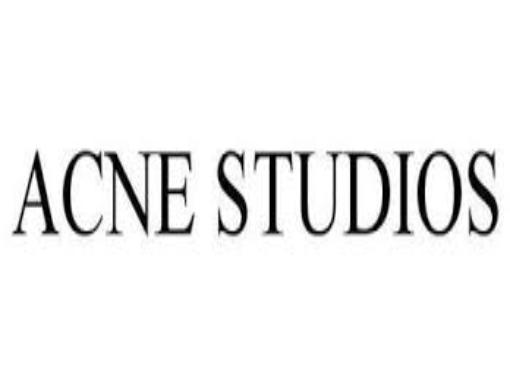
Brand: Acne Studios
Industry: Clothes